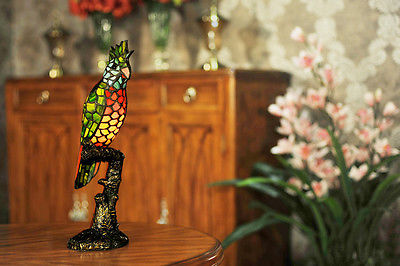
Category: lamp